Dimbaza

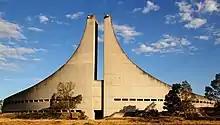
Ntaba kaNdoda National Monument

To encourage investors to move into the area, rebates on power and water, and wage bill subsidies were offered in the 70s', and after Ciskei gained 'independence' as a homeland in 1981, a flat 15% tax rate was charged. In 2016, the Eastern Cape government announced that R344-million had been set aside for the establishment of an industrial hub in Dimbaza.